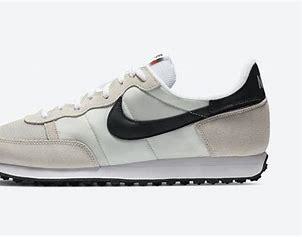
Brand: Nike
Model: Challenger OG